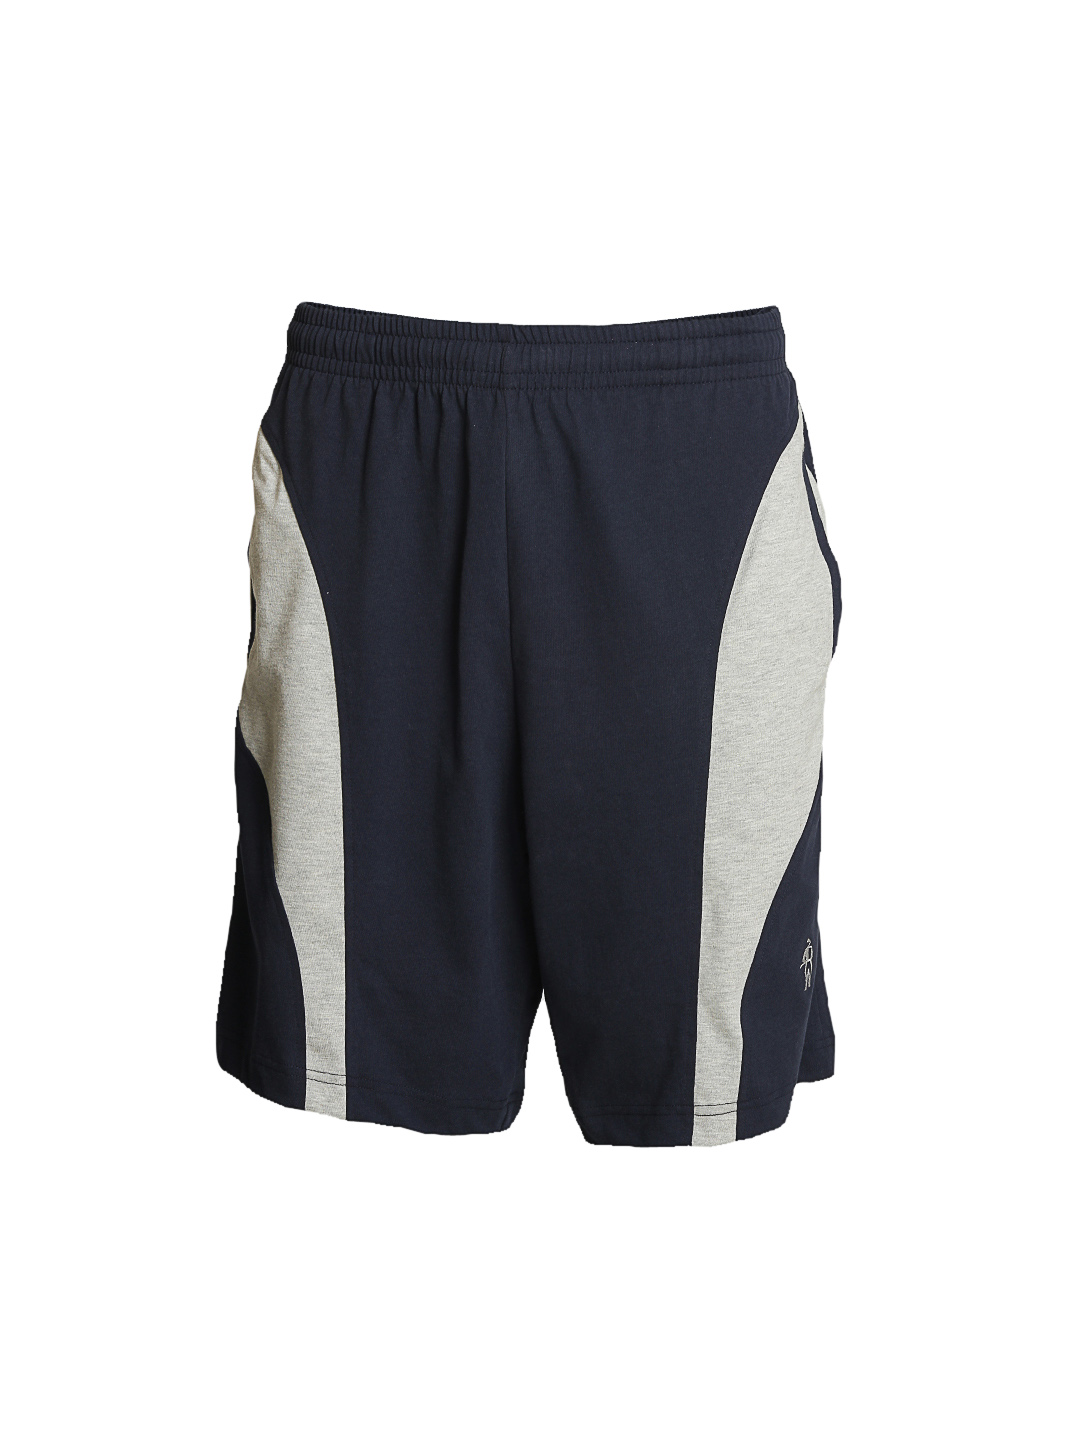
Jockey SPORT Men Navy Blue Shorts 9411
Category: Apparel / Bottomwear / Shorts
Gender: Men
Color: Navy Blue
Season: Summer 2016
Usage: Casual